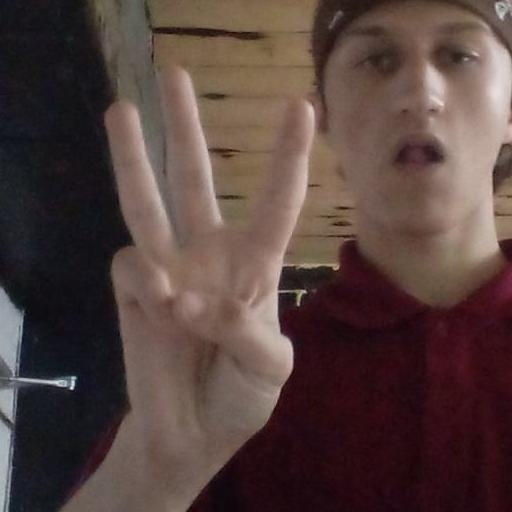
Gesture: three